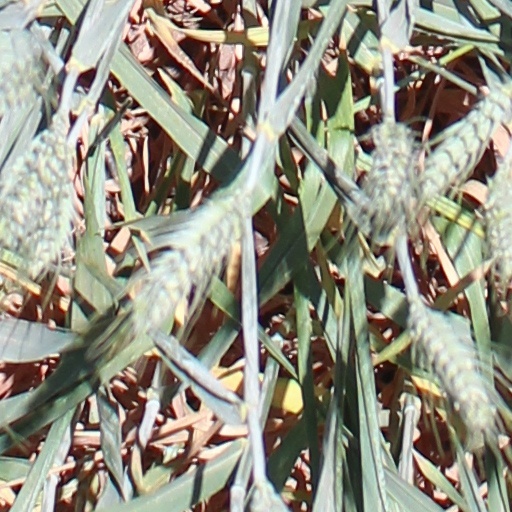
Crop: wheat